Maury Island incident

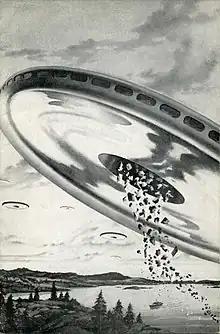
Artist impression of the Maury Island UFO incident

The Maury Island incident refers to claims made by Fred Crisman and Harold Dahl of falling debris and threats by men in black following sightings of unidentified flying objects in the sky over Maury Island, Washington, United States. The pair claimed that the events had occurred on June 21, 1947. The incident is widely regarded as a hoax, even by believers of flying saucers and UFOs.